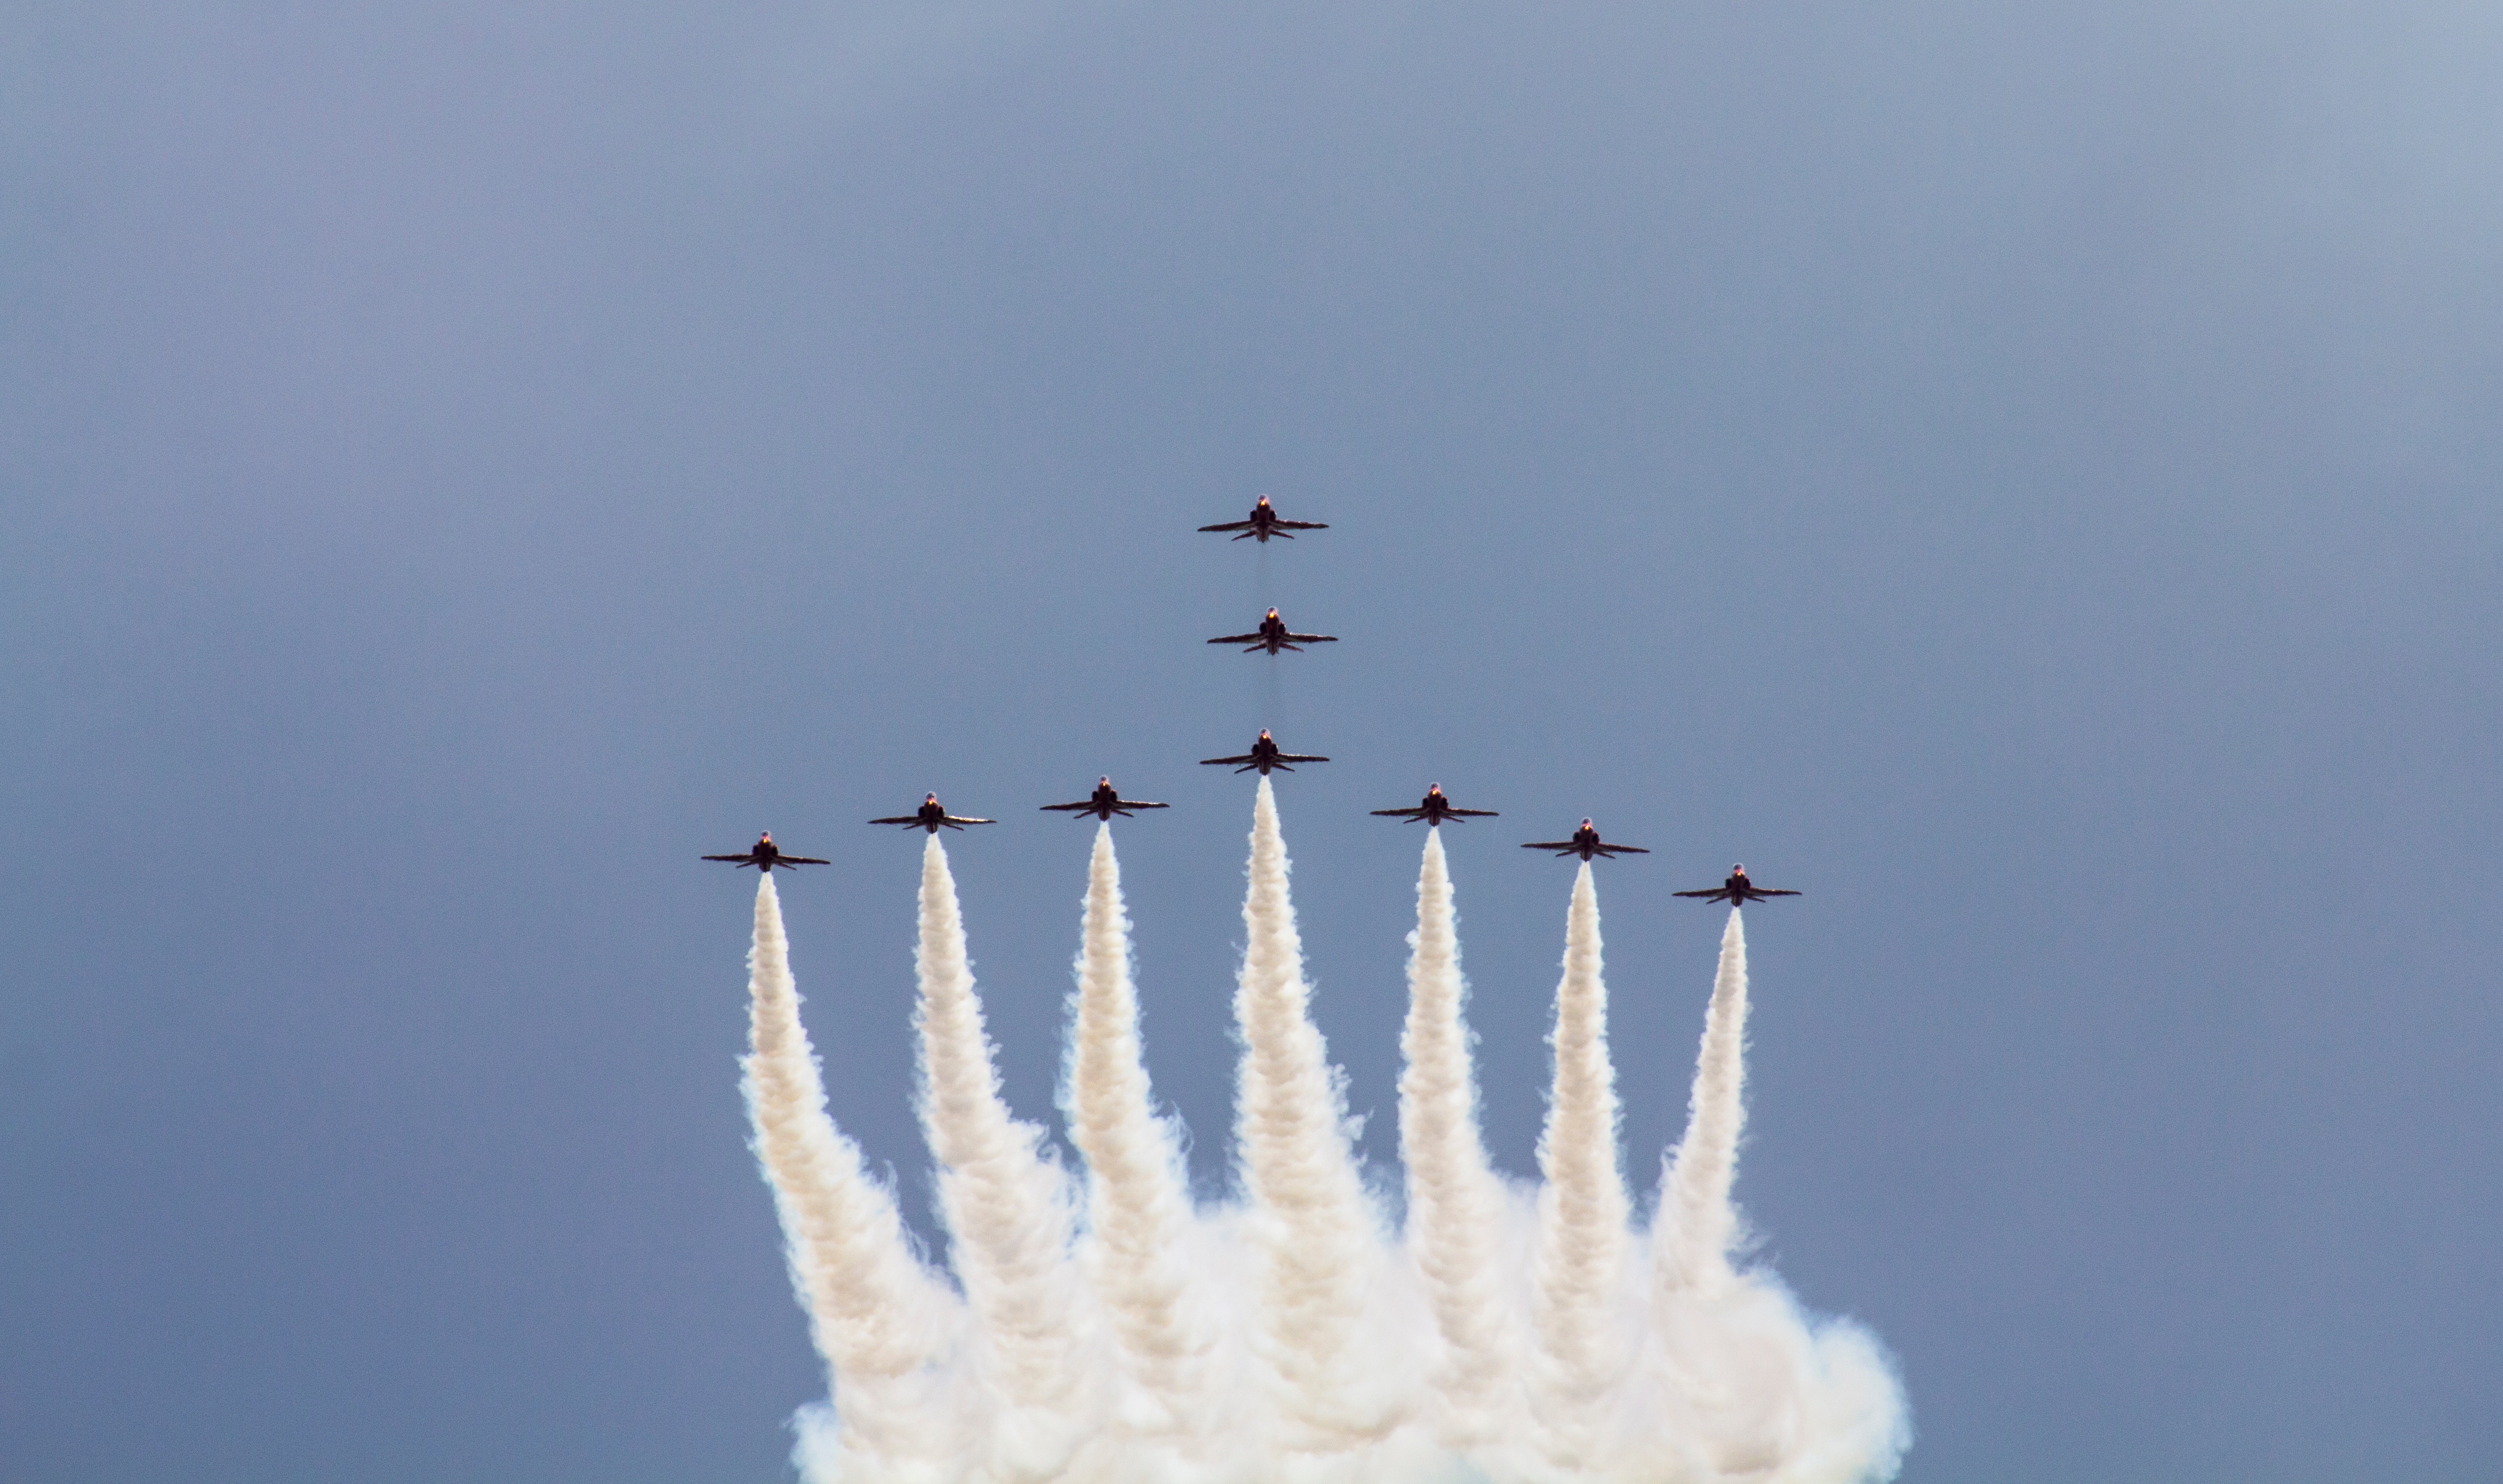
wing, airplane, aircraft, vehicle, aviation, flight, air show, air force, aerobatics, fighter aircraft, military aircraft, atmosphere of earth, general aviation